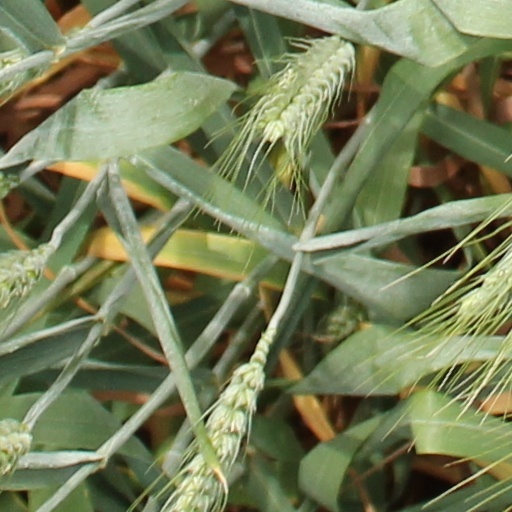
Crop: wheat